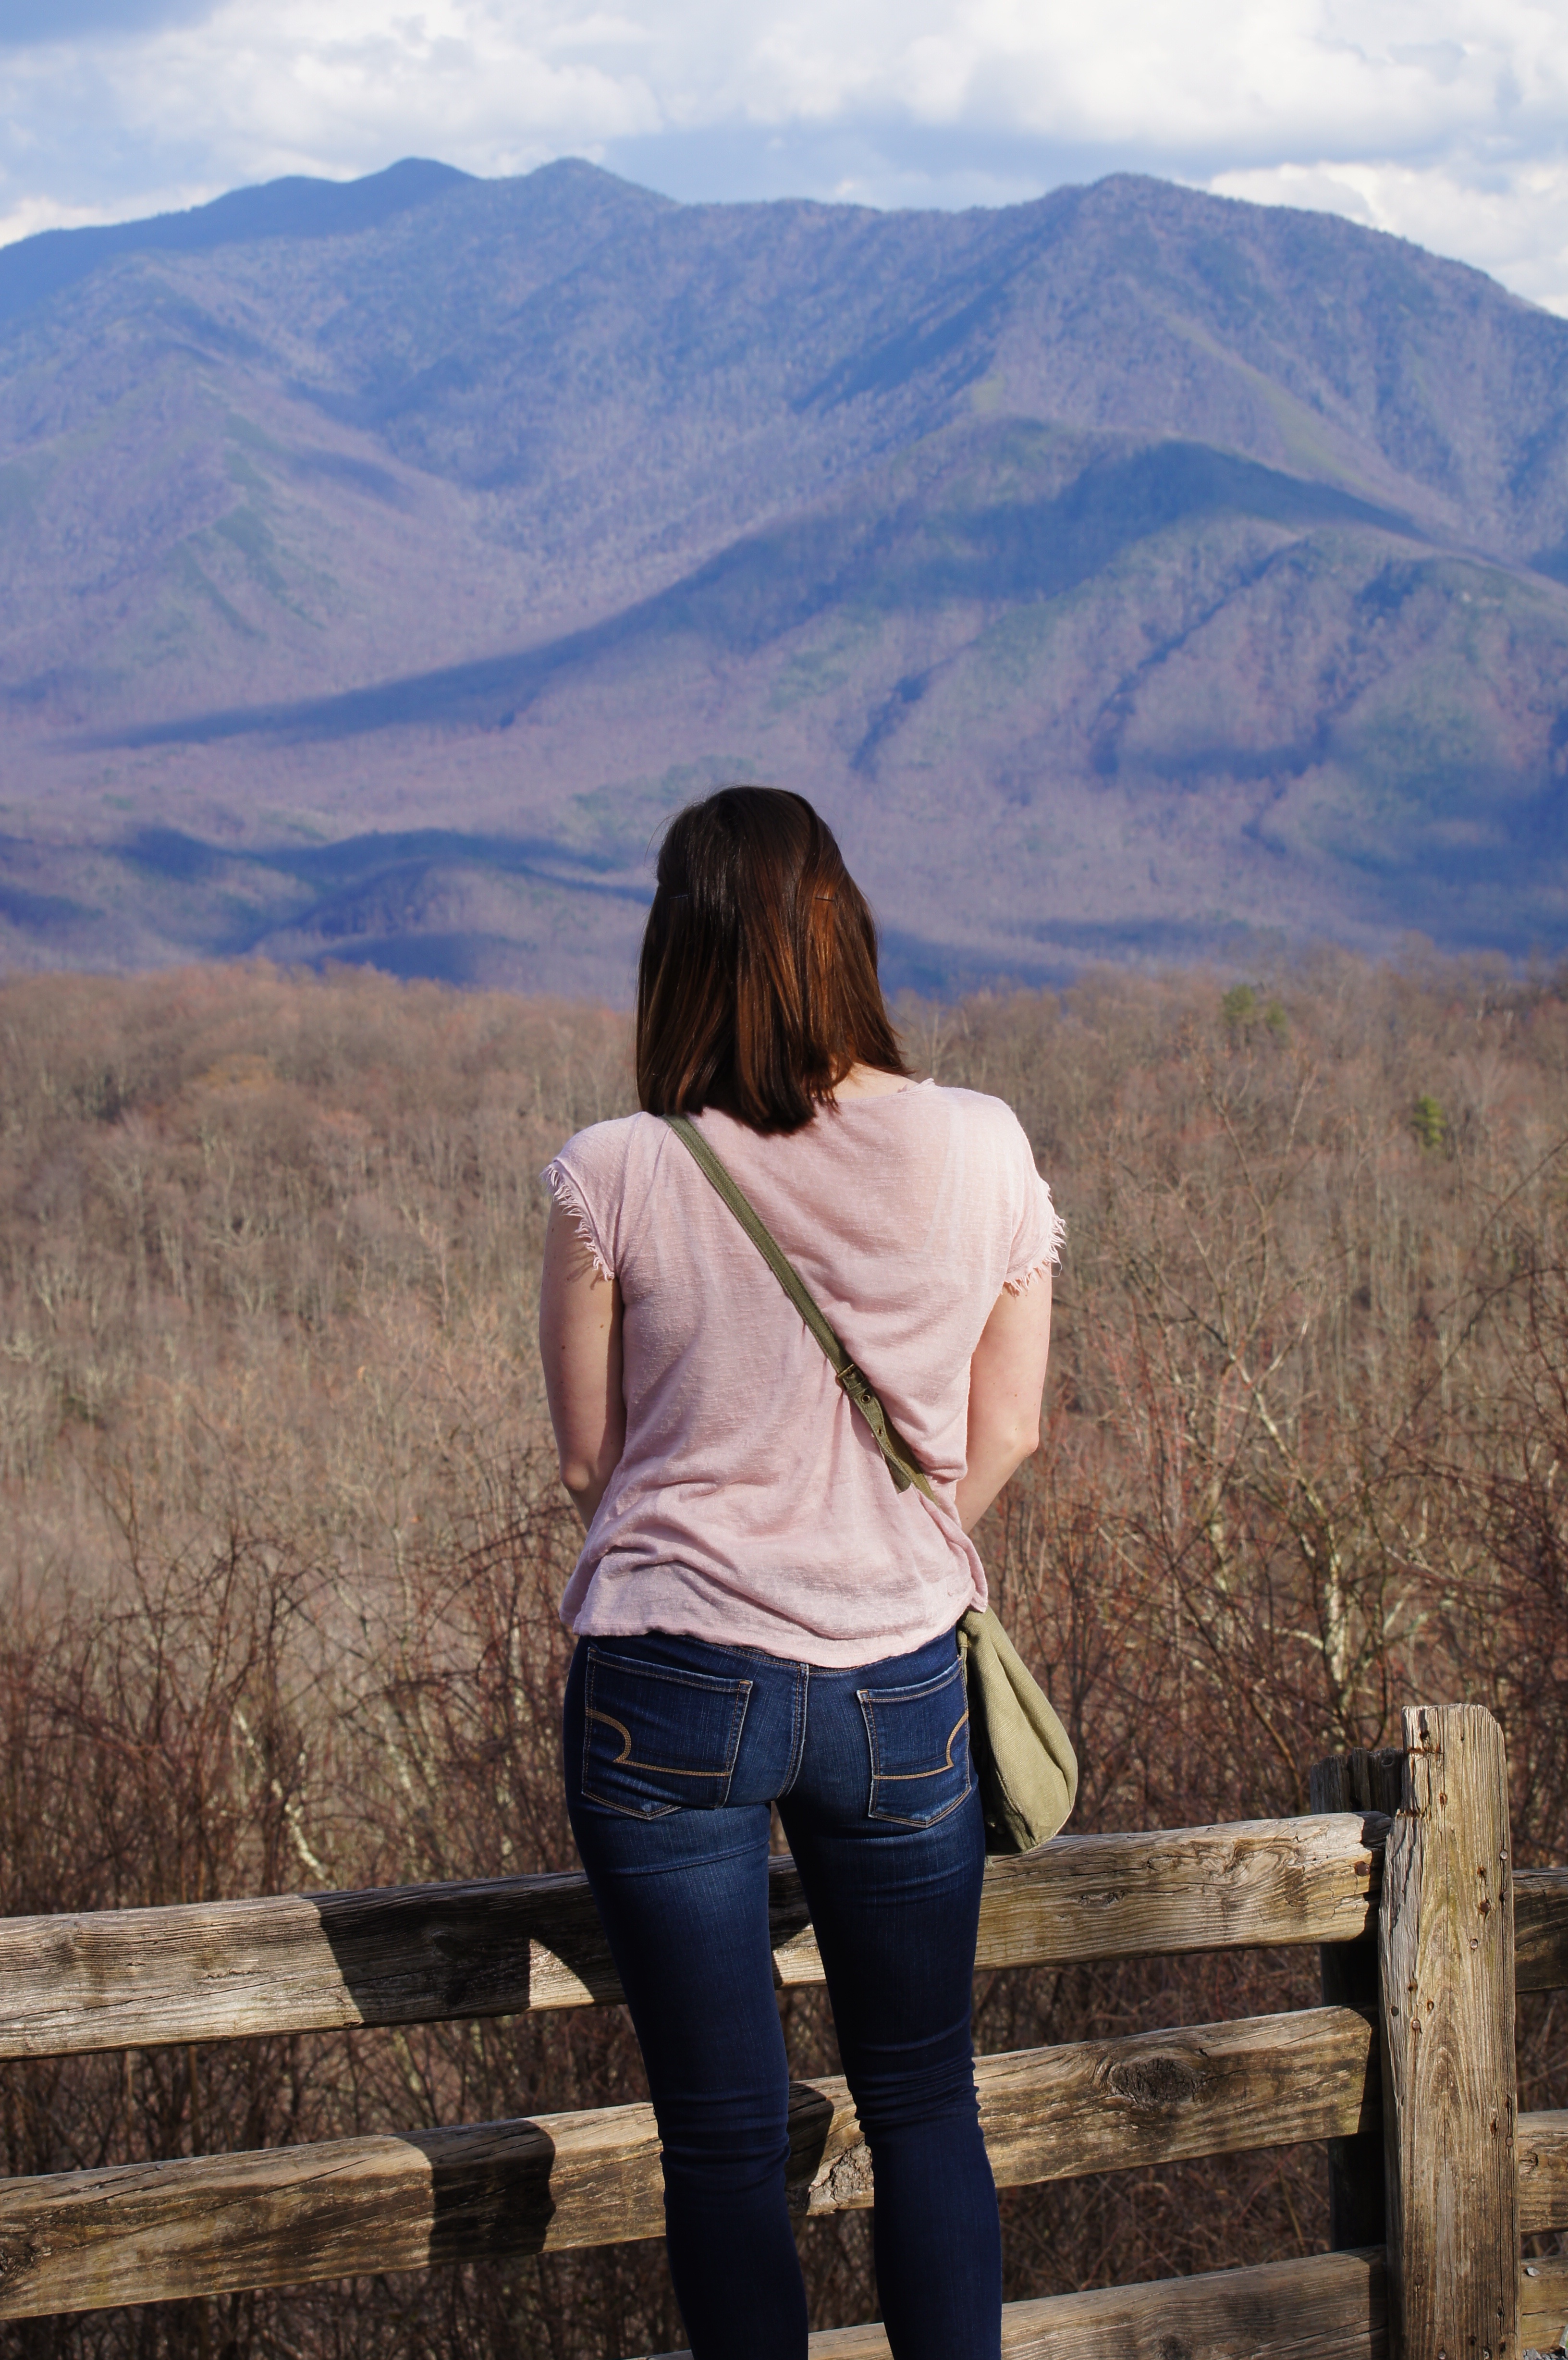
walking, mountain, vacation, blue